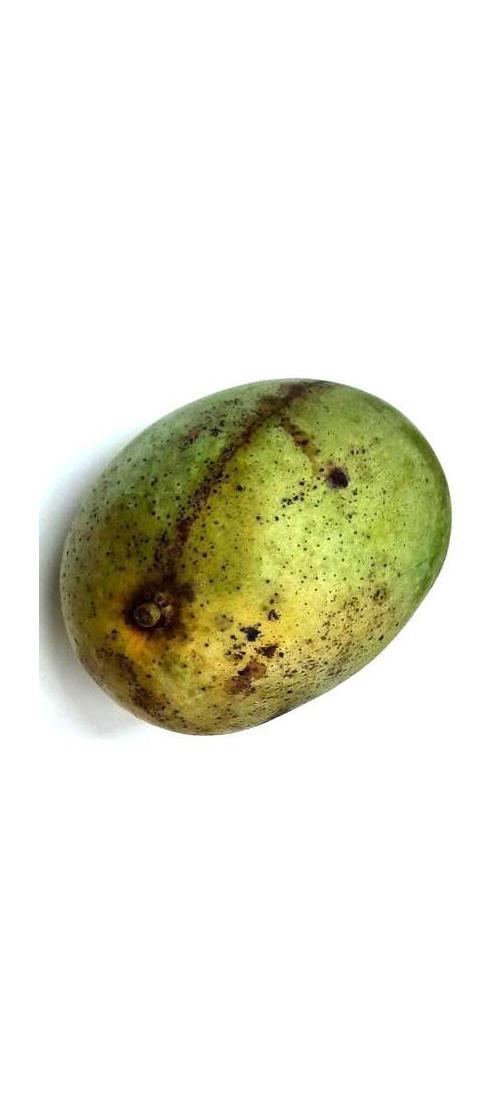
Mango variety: Fazli Shurmai